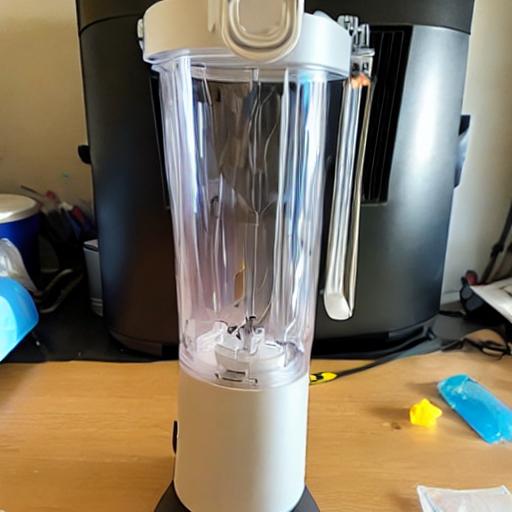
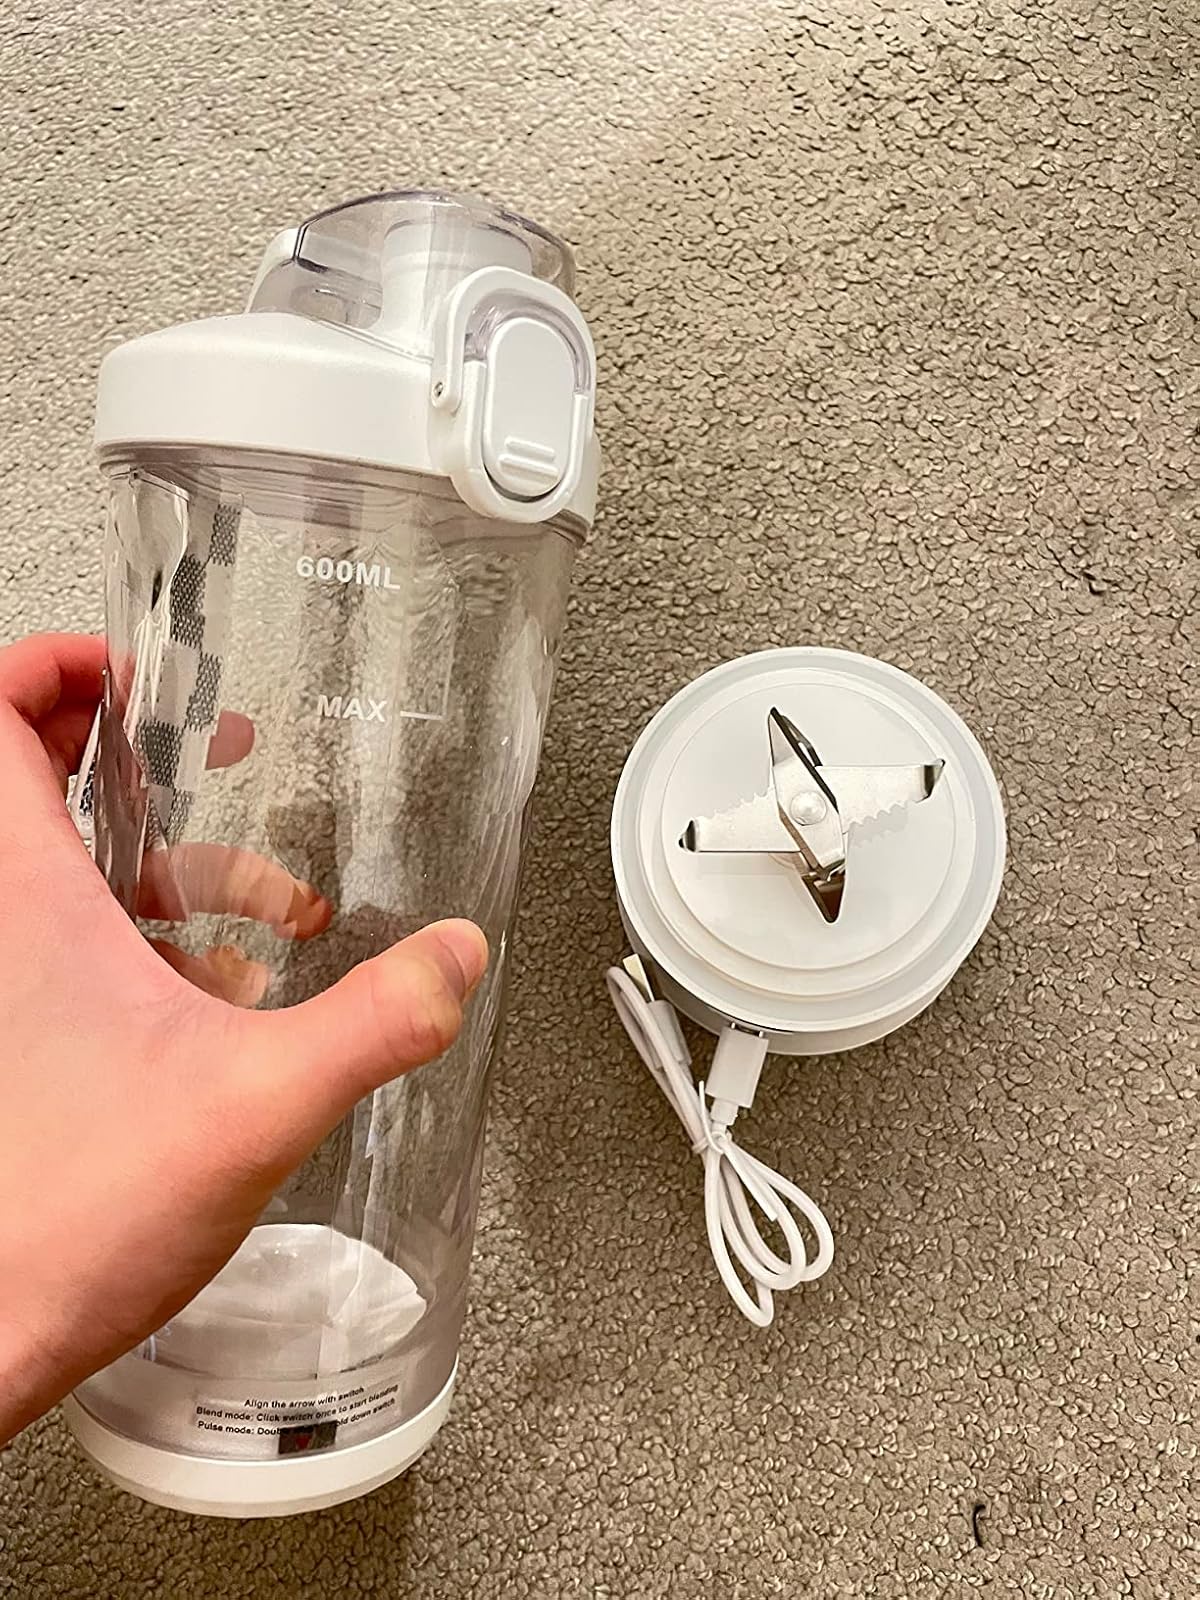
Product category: items_blender
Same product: no